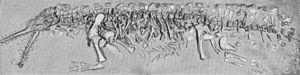
Rutiodon est un genre éteint d'archosaures appartenant à la famille des Phytosauridae. Il a vécu au cours du Trias supérieur.